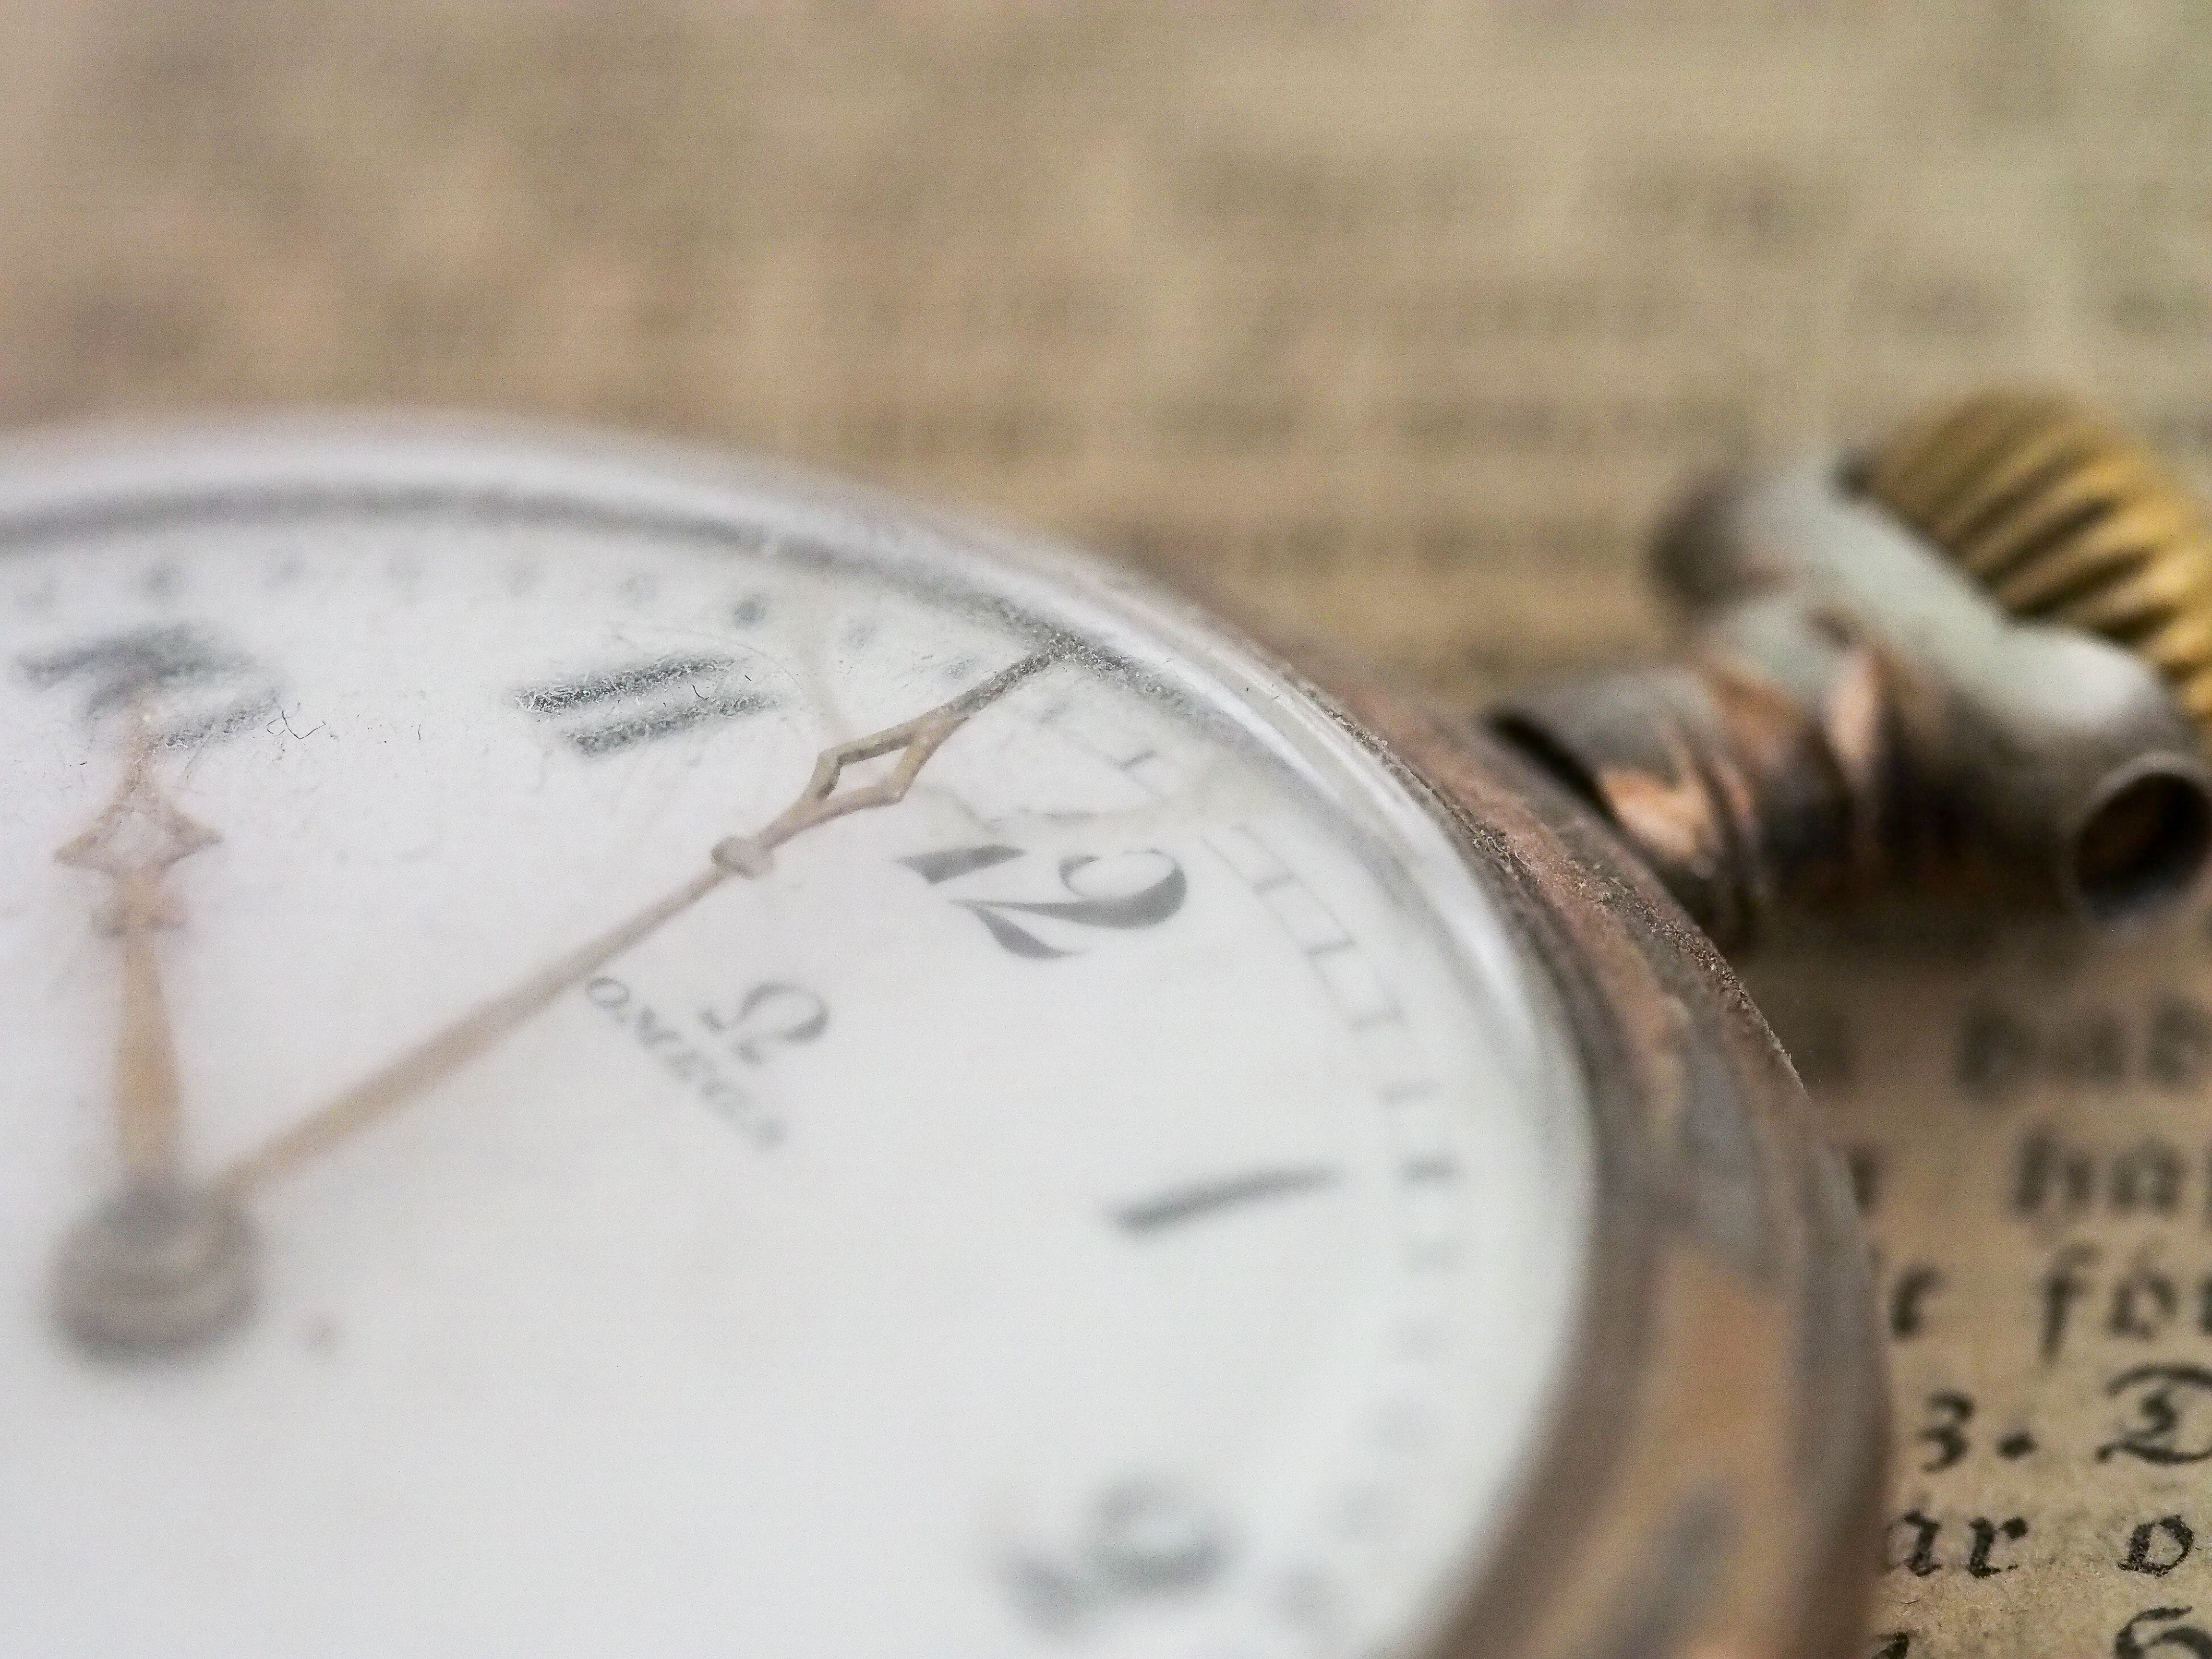
watch, hand, vintage, antique, retro, time, hour, old, tool, metal, gauge, pocket watch, timepiece, jewelry, minute, close up, mechanical, classic, management, second, measuring instrument